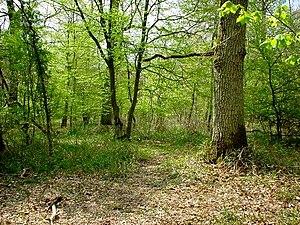
Dans la chênaie-charmaie, les espèces végétales majoritairement associées sont les chênes et les charmes. La chênaie-charmaie, est une forêt âgée de plusieurs centaines d’années.
Burnhaupt-le-Bas est une commune de la couronne périurbaine de Mulhouse située dans le département du Haut-Rhin, en région Grand Est.
Une charmaie ou charmeraie est une forêt ou une plantation de charmes, arbres ou arbustes caduques du genre Carpinus.